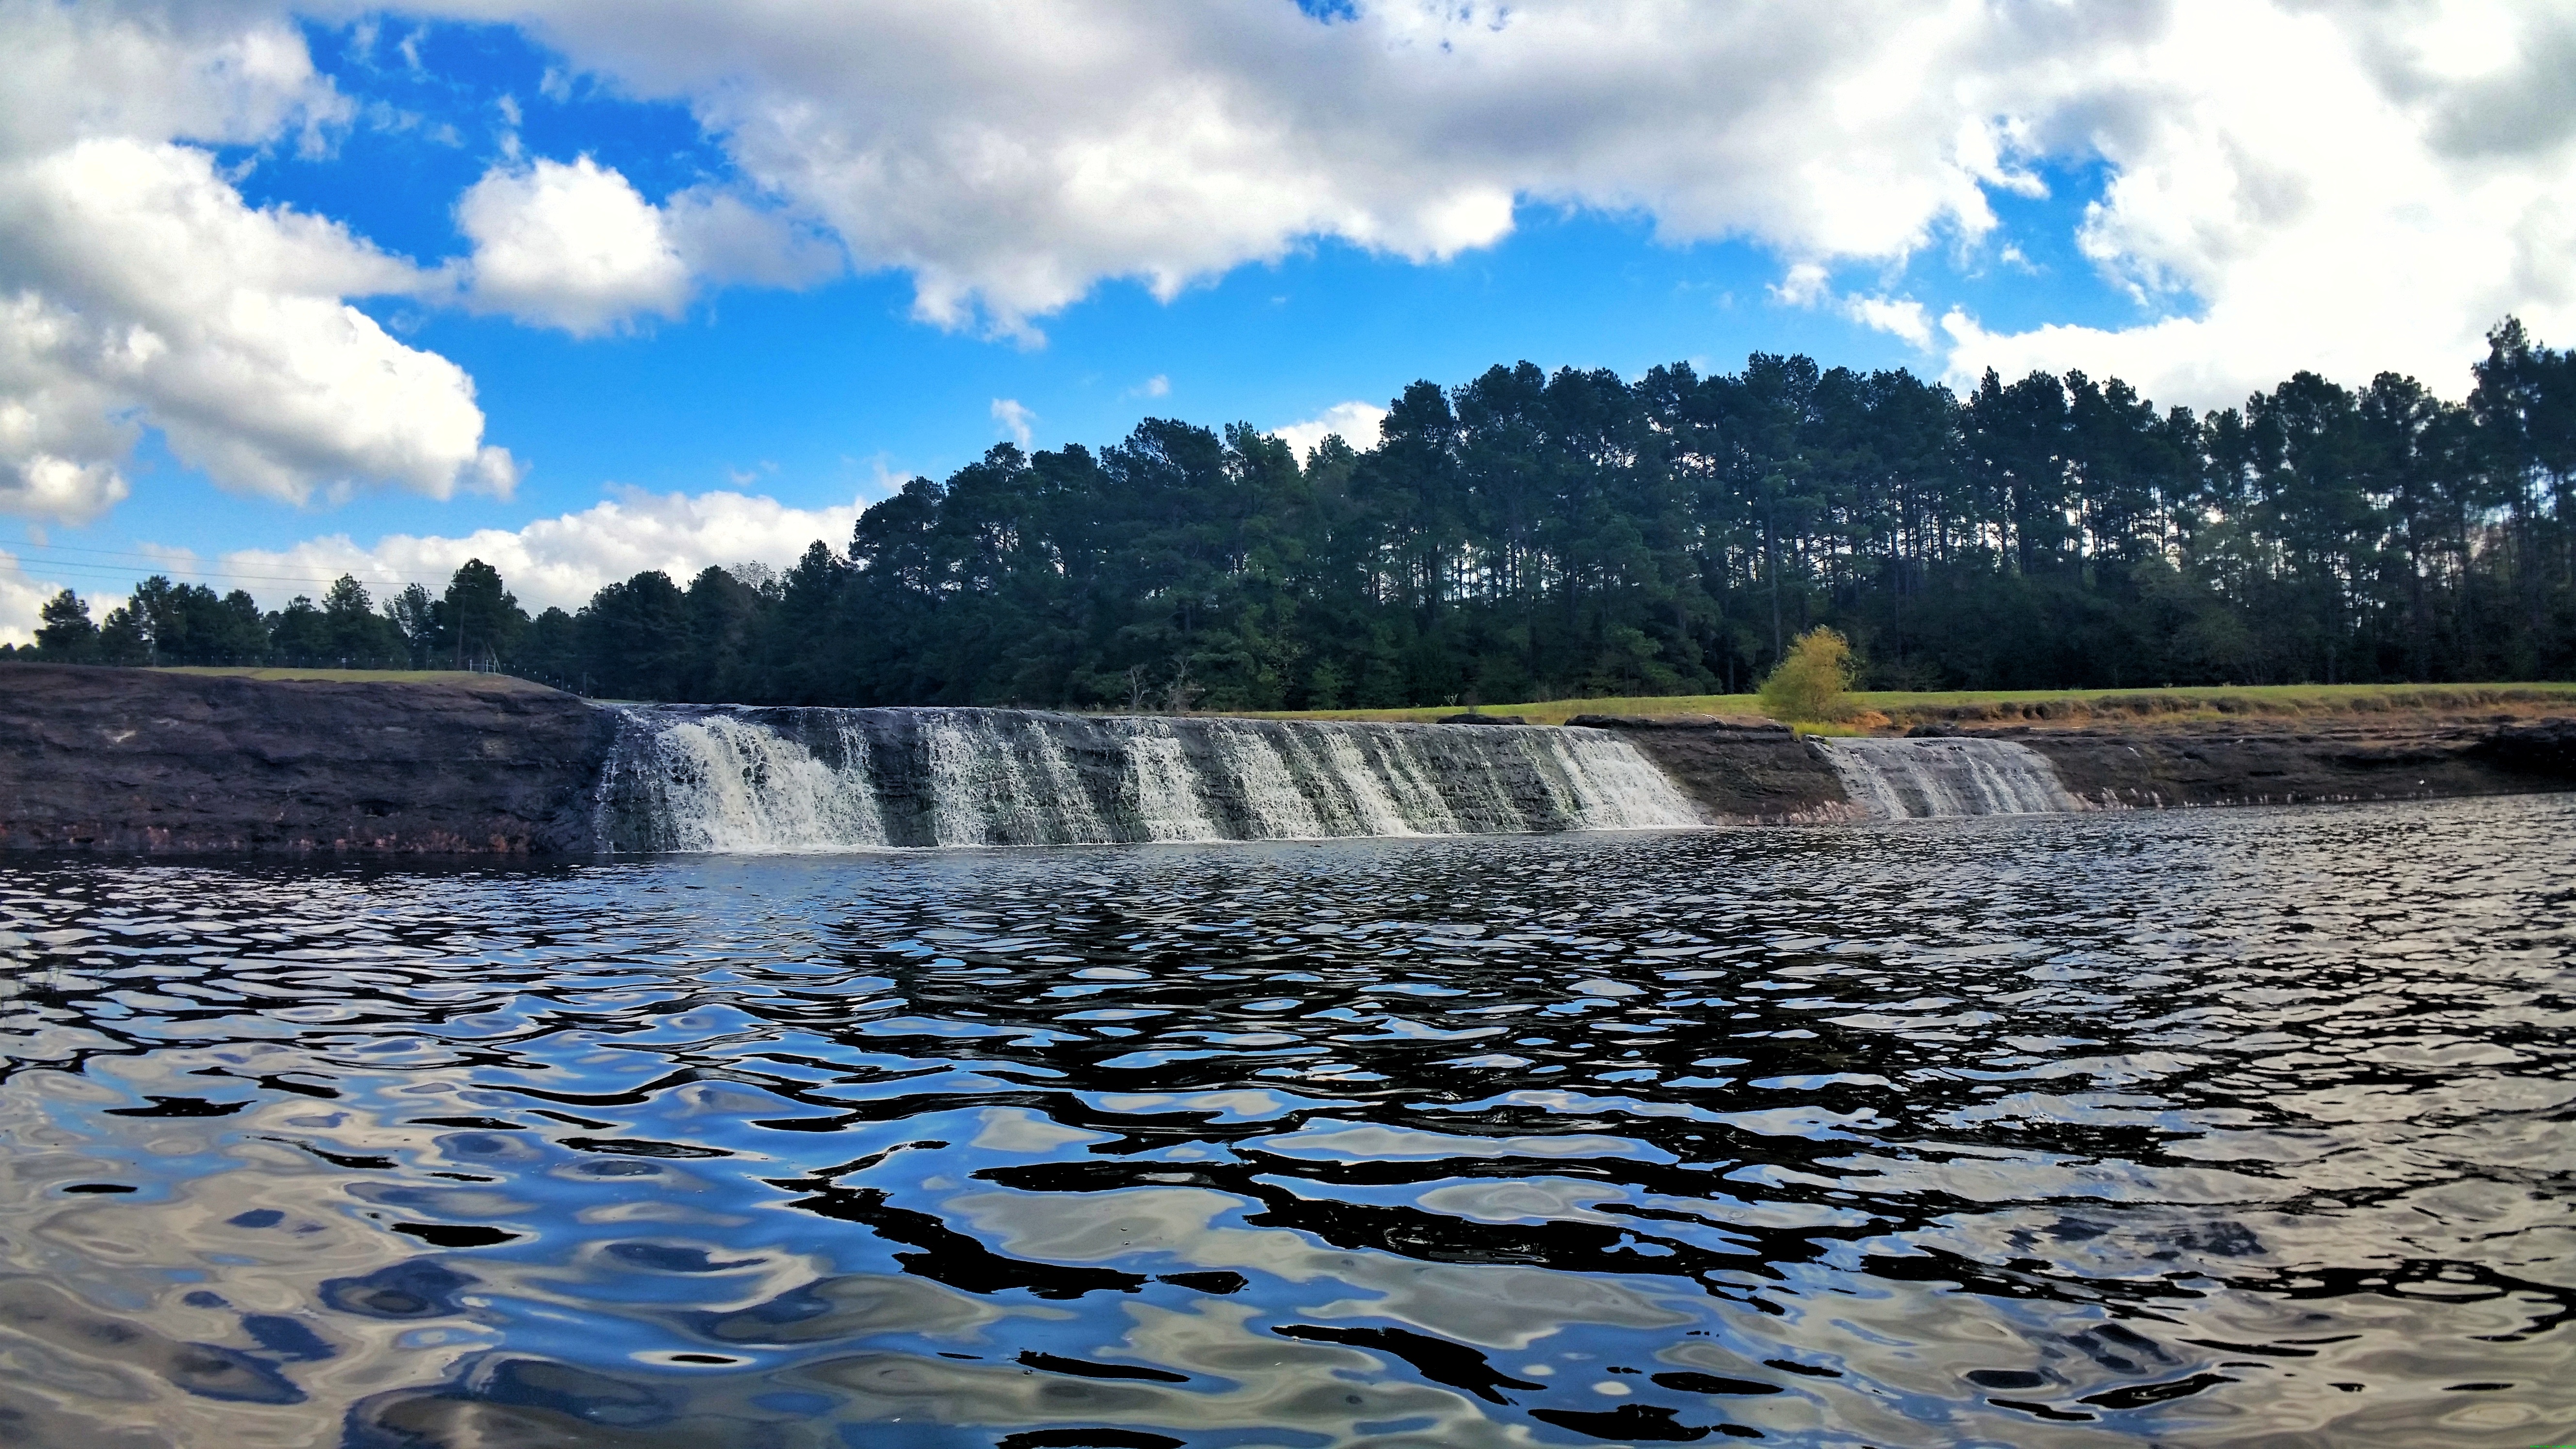
landscape, sea, water, nature, wilderness, mountain, cloud, shore, lake, river, reflection, reservoir, body of water, boating, loch